Muhammad Aslam Butt

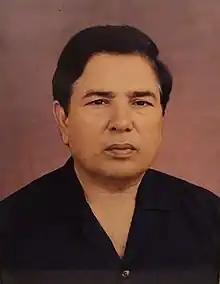

Muhammad Aslam Butt (Urdu: محمد اسلم بٹ ) was a Pakistani politician. He remained mayor of Gujranwala city for three consecutive terms.